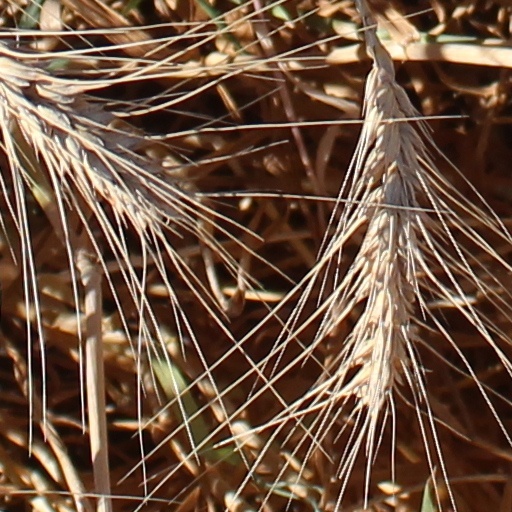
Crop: wheat